Herringbone cross-stratification

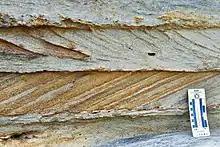
Herringbone cross stratification in tidal channel, Eocene Delmar Formation, California

Herringbone cross-stratification is a type of sedimentary structure formed in tidal areas, such as tidal flats, where the current periodically flows in the opposite direction.